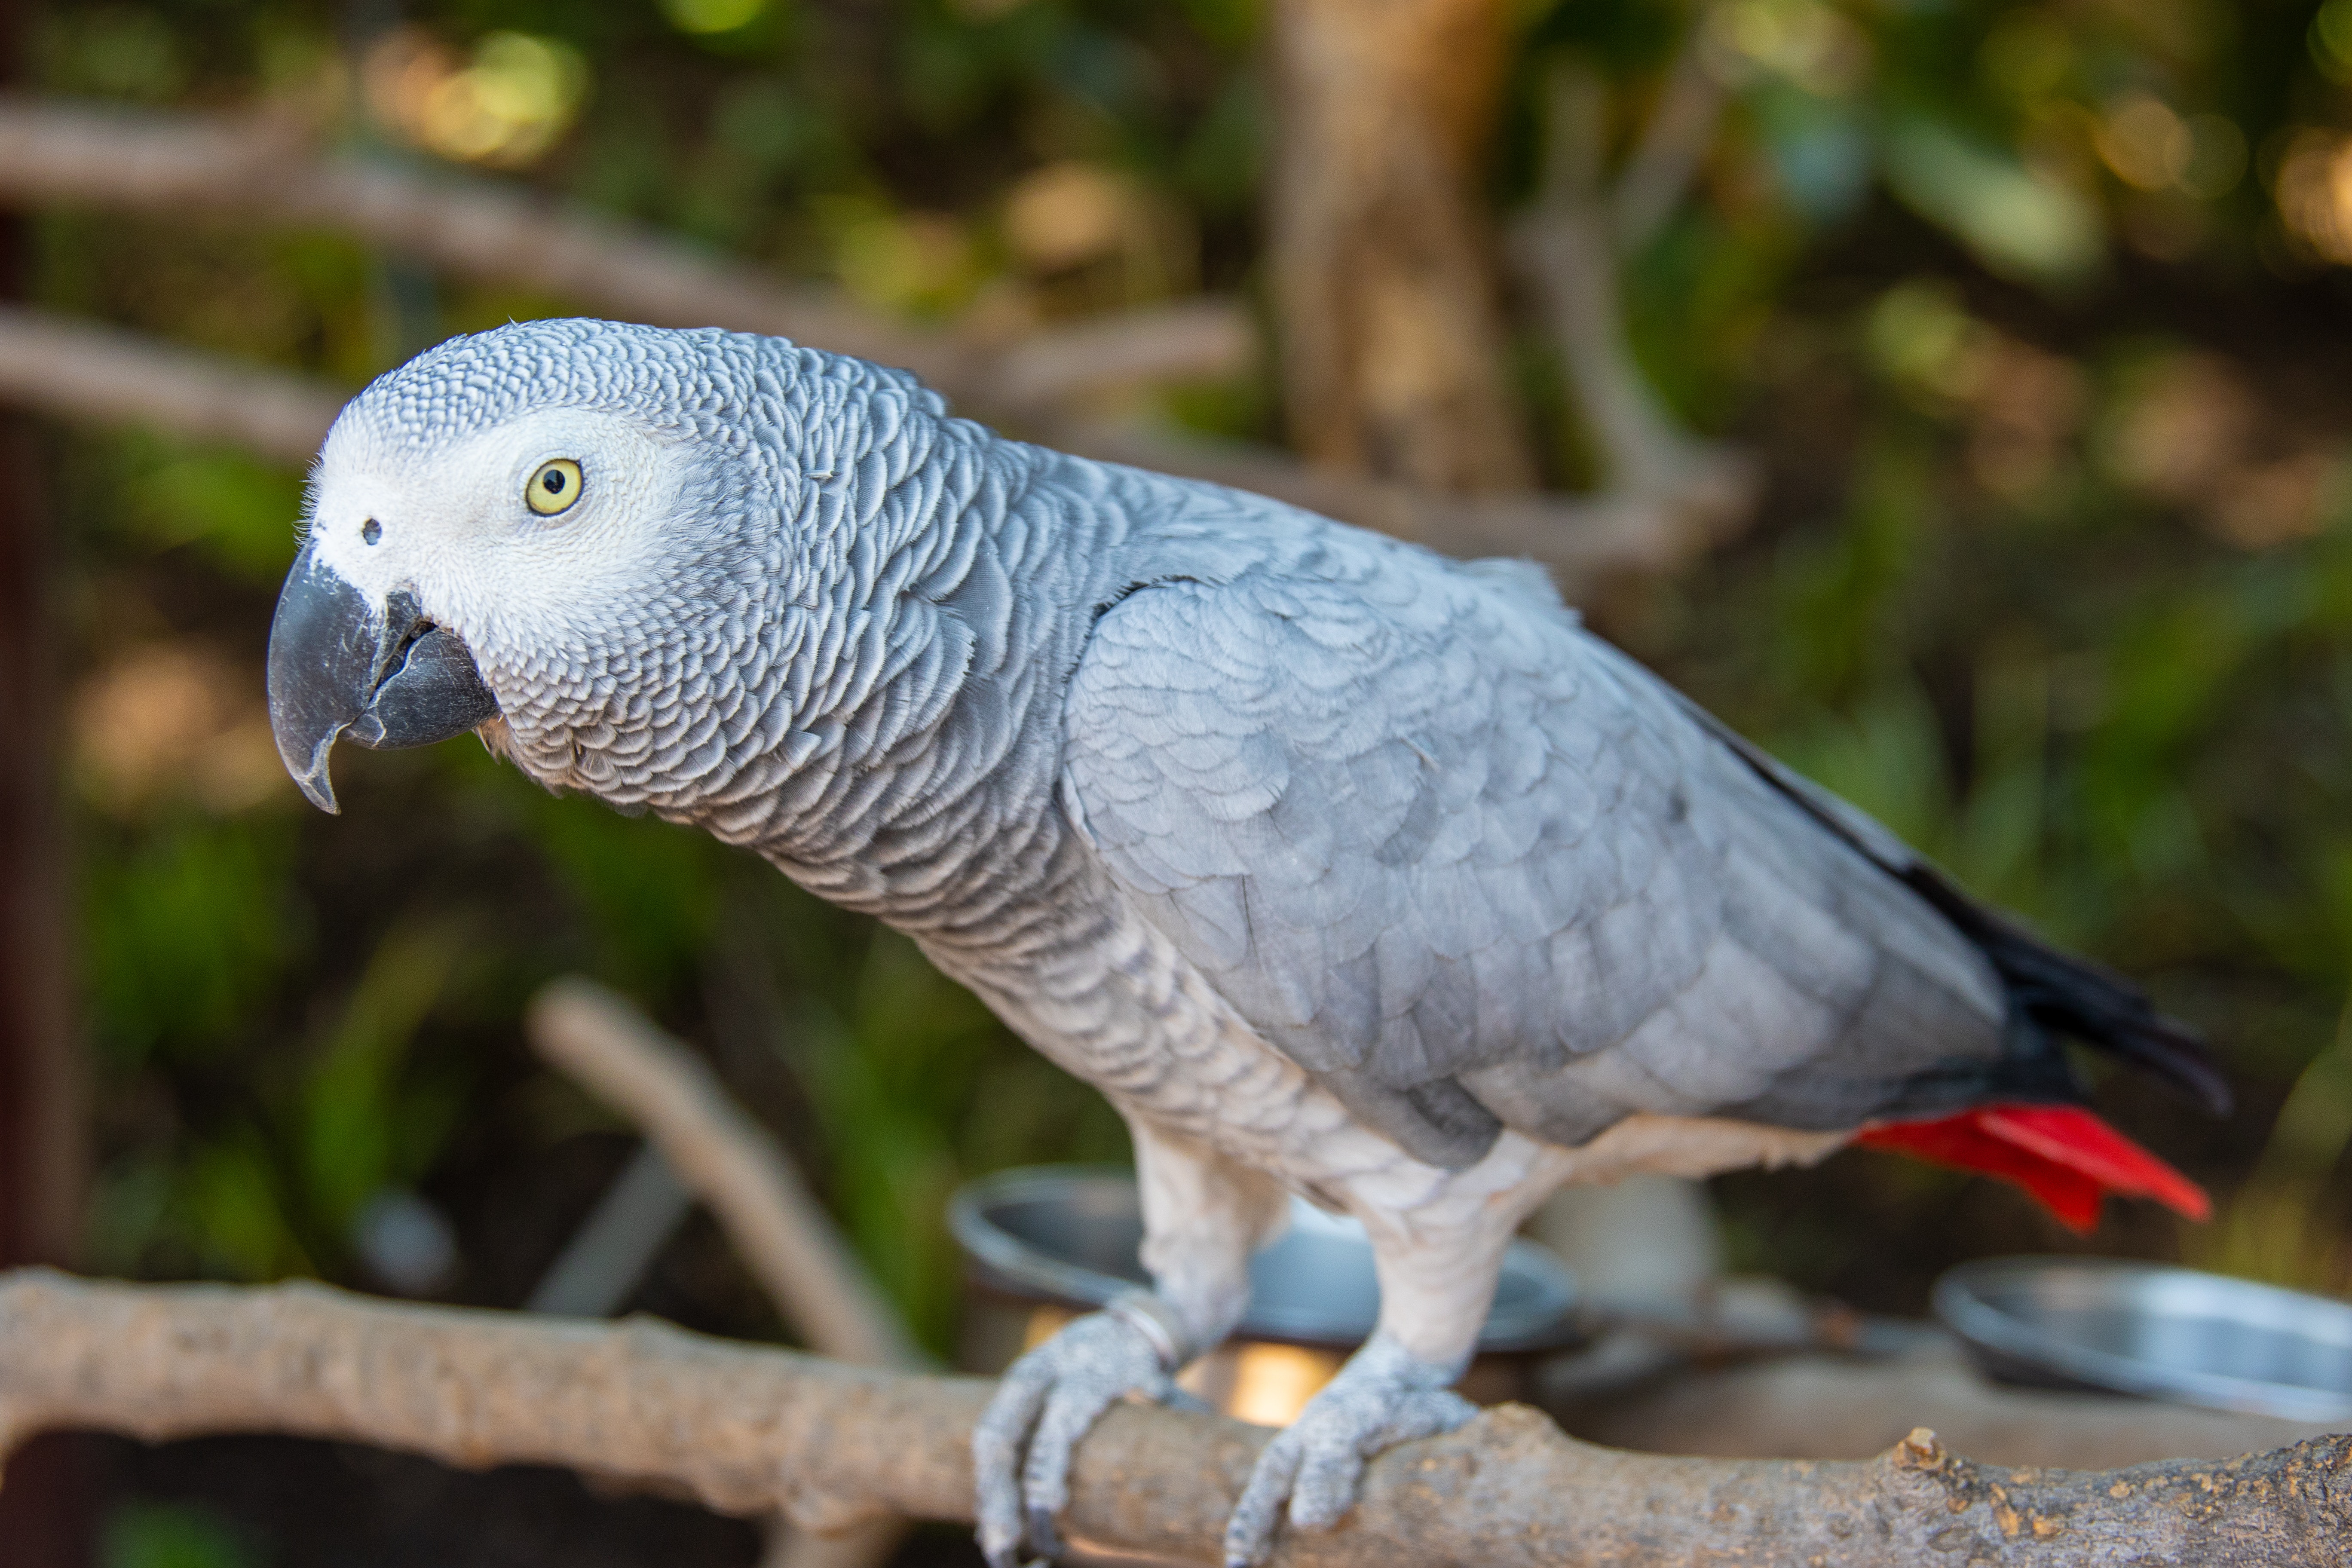
bird, vertebrate, beak, african grey, parrot, parakeet, wildlife, budgie, plant, tail